Mattiedna Johnson

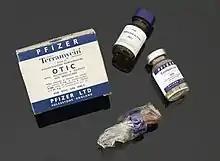
Bottle of Terramycin

Not long after completing the medical technology program, Johnson joined the University of Minnesota's Plant Pathology Department under Clyde M. Christensen as a lab technician working on penicillin research. Johnson's childhood provided her with a peculiar advantage in this field of work, as the research she performed often entailed isolating molds from various foods, especially vegetables. The same techniques that she used to make things like butter, jams, and soap on her childhood farm provided her with the needed insight to develop techniques that allowed her to capture and preserve molds for research purposes. A mouldy squash from her fridge at home killed the germs, according to one account. Johnson worked with a variety of vegetables during her time on this project, but it was a bowl of tomato soup provided by an employee of the department that finally yielded results. After isolating the mold from the soup, Johnson tested the strain against the bacteria that is known to cause Scarlet fever. The results of her experiment were promising, as this particular penicillin mold was particularly effective at killing the bacteria. She described the mold spores as 'terrible mice" and showed the mold to John Ehrlich, a colleague that was working on the project with her. She told him of the mold's effectiveness against Scarlet fever and even suggested that the medicine should be mixed with peppermint syrup to be more tasty for children. Ehrlich took the samples and put them in his pocket, but Johnson never heard anything about her discovery after that.